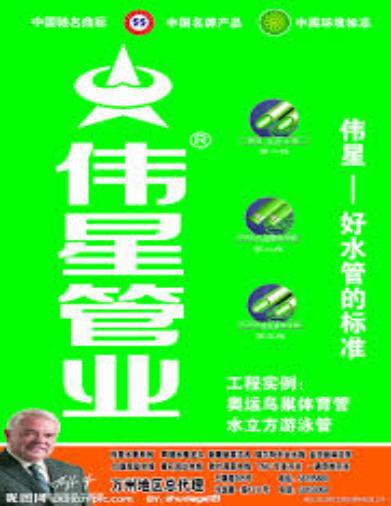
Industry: Others